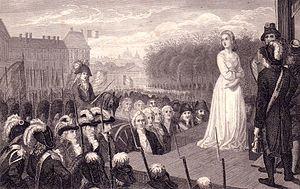
Marie-Antoinette avant son exécution, gravure.
Les relations entre l'Autriche et la France sont des relations internationales s'exerçant au sein de l'Union européenne entre deux États membres de l'Union, la République d'Autriche et la République française. Elles sont structurées par deux ambassades, l'ambassade d'Autriche en France à Vienne et l'ambassade de France en Autriche à Paris, ainsi que par des instituts culturels tels que l'Institut français d'Autriche-Vienne.